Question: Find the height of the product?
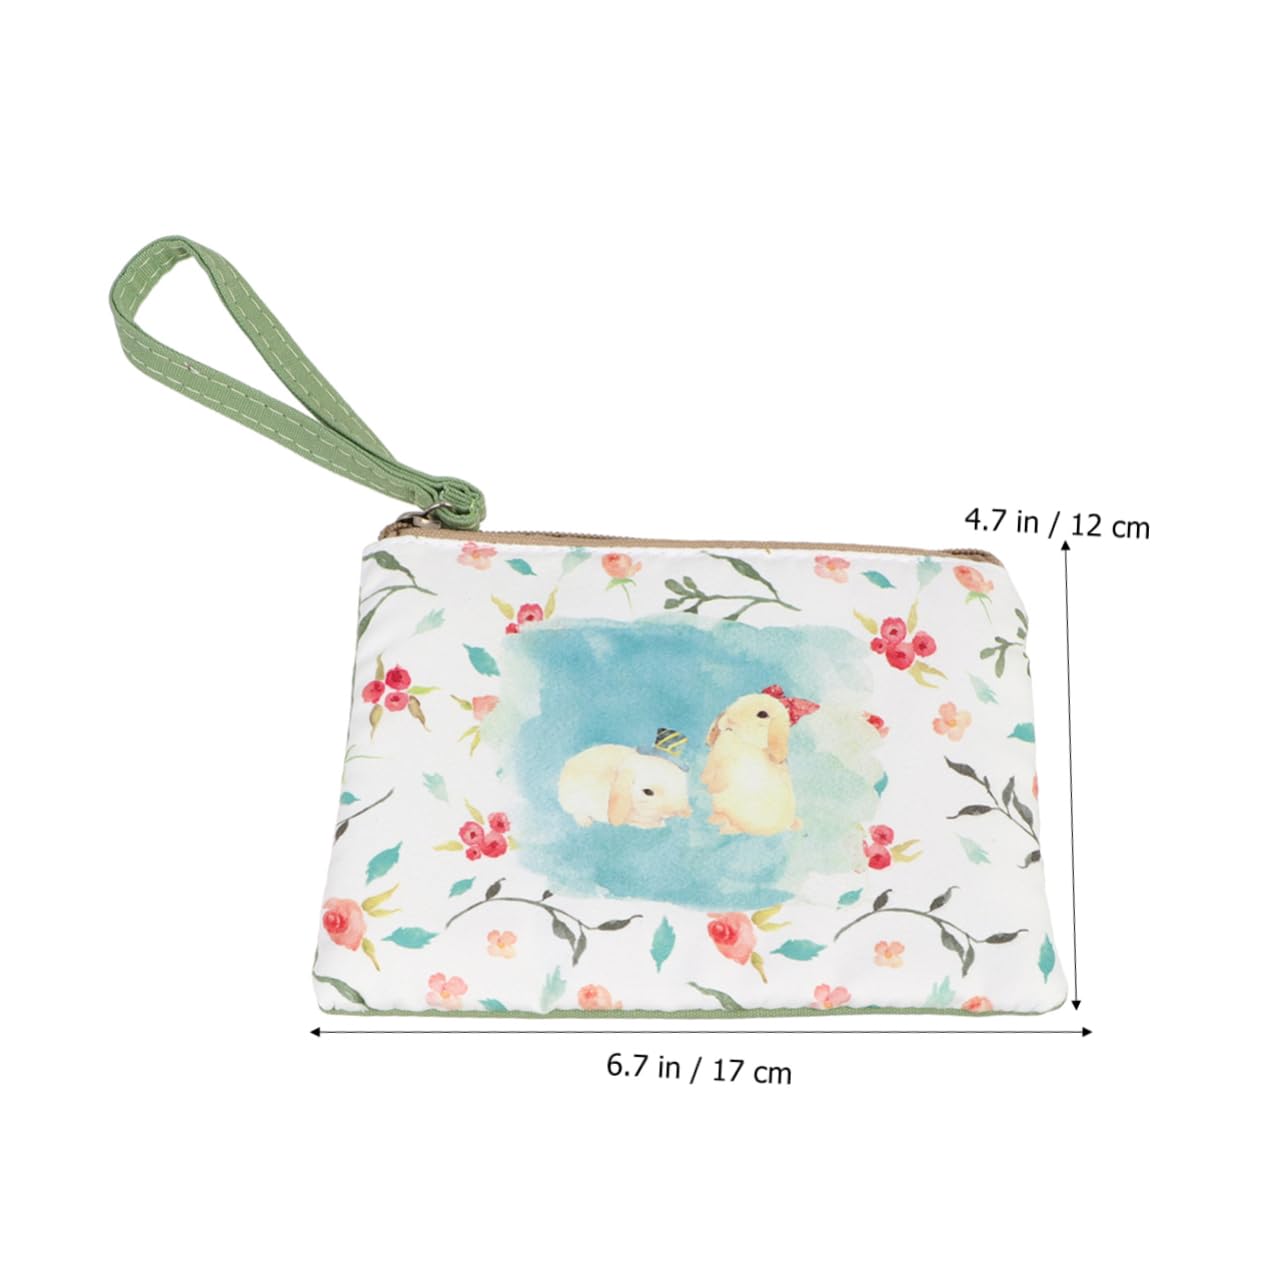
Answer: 4.7 inch